Badges of the United States Marine Corps

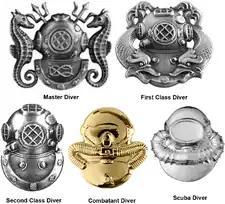
U.S. Marine Corps Diving Insignia

"Diver insignia" are issued to personnel who are qualified divers and is given in several degrees. The first degree of diver insignia is SCUBA Diver. The remaining insignia are awarded for deep sea dive qualifications and are issued in the degrees of Second Class, First Class, and Master Diver.